Iraq–Kuwait border

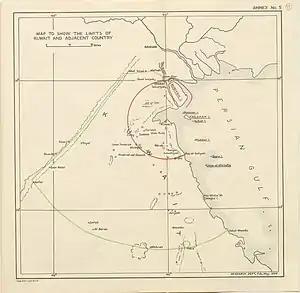
Map with red circle and green circle boundaries according to the Anglo-Ottoman Convention of 1913

During the First World War an Arab Revolt, supported by Britain, succeeded in removing the Ottomans from most of the Middle East. As a result of the secret 1916 Anglo-French Sykes-Picot Agreement Britain gained control of the Ottoman Vilayets of Mosul, Baghdad and Basra. After a revolt broke out in Iraq that demanded independence, the three Vilayets became mandatory Iraq in 1921, following a previous policy of centralization by Mamluks and Ottomans. In 1932, the year that Iraq gained independence, Britain confirmed that the border between Iraq and Kuwait would run along the Wadi al-Batin, as well as confirming that Bubiyan and Warbah islands were Kuwaiti territory, though the precise positioning of the northern straight line segments near Safwan remained imprecise.